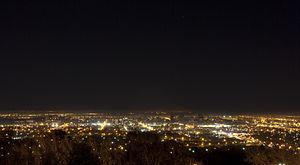
Christchurch est la troisième plus grande ville de Nouvelle-Zélande, la première de l'île du Sud, et elle est la capitale de Canterbury, une des régions de la Nouvelle-Zélande. Elle est située au nord de la péninsule de Banks, sur la côte Est de l'île du Sud.